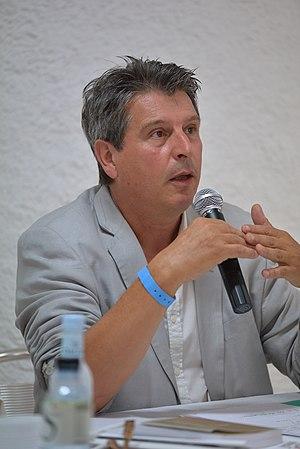
David Grosclaude à l'occasion de l'université d'été de Régions et peuples solidaires en Corse le 25 août 2014
David Grosclaude, né le 14 avril 1958 à Chinon, est un journaliste et un homme politique français membre du Partit occitan.